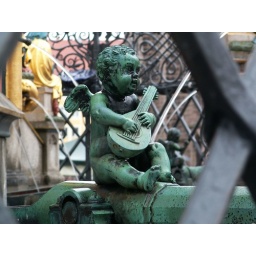
This little rusty guy is actually sitting on a cannon. Looks like he has a twin in the background.